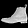
Label: Ankle boot